Metamorphic Force

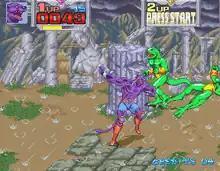
"Metamorphic Force" features anthropomorphic animal enemies, and the player may shapeshift into an animal, as pictured here with Max (center) in the form of a werepanther.

The game's four main characters are able to morph into anthropomorphic "beasts" (referred to as Beast Mode) by collecting a Golden Statue power-up which drops from either a random chest that falls from the sky, or through an anthropomorphic rodent appearing at random times and supplying the player with either a Health Item, Score Item, or Gold Statue. The rodent will drop power-ups after a certain period of time, or if the player attacks him, similar to the elves in "Golden Axe". When the players collect a Statue when already in Beast Mode, the character performs a "Screen Attack" destroying all on-screen enemies (if the Statue is collected during a boss fight, the boss is hit hard and usually twice).